Leigh, Greater Manchester

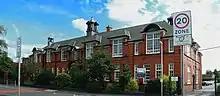
Former Leigh Grammar School for Girls

Leigh Grammar School existed in 1655 but its foundation is unclear. The building was next to the churchyard, but the school moved to Manchester Road in 1931. Leigh Girls' Grammar School was established in 1921, but both schools were abolished by the then Secretary of State for Education, Shirley Williams, in the 1976 Education Act. Leigh high schools include Bedford High School, and The Westleigh School. Pupils also attend schools in Atherton, Lowton, Golborne and Astley. Wigan and Leigh College provides post-16 education.